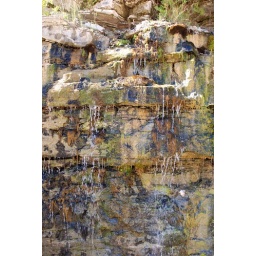
Water seeps from a rock wall near Au Train Falls in Michigan's Upper Peninsula.